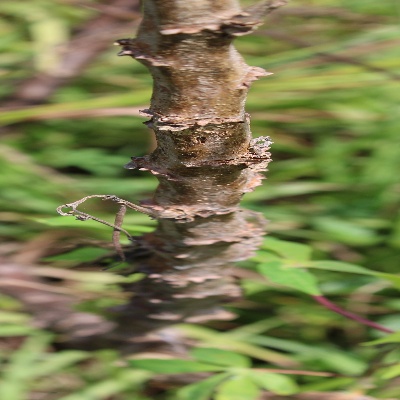
Crop: Cassava
Condition: bacterial blight